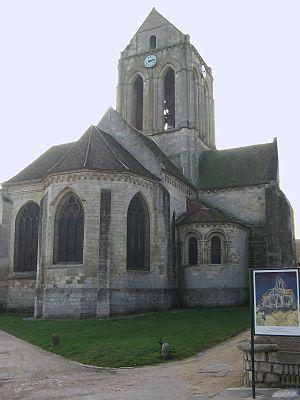
L’Église d’Auvers-sur-Oise est une peinture à l'huile sur une toile de 74 × 94 cm. Elle a été réalisée par le peintre Vincent van Gogh en 1890 et est exposée au musée d'Orsay, à Paris. Elle fait partie du courant postimpressionniste.